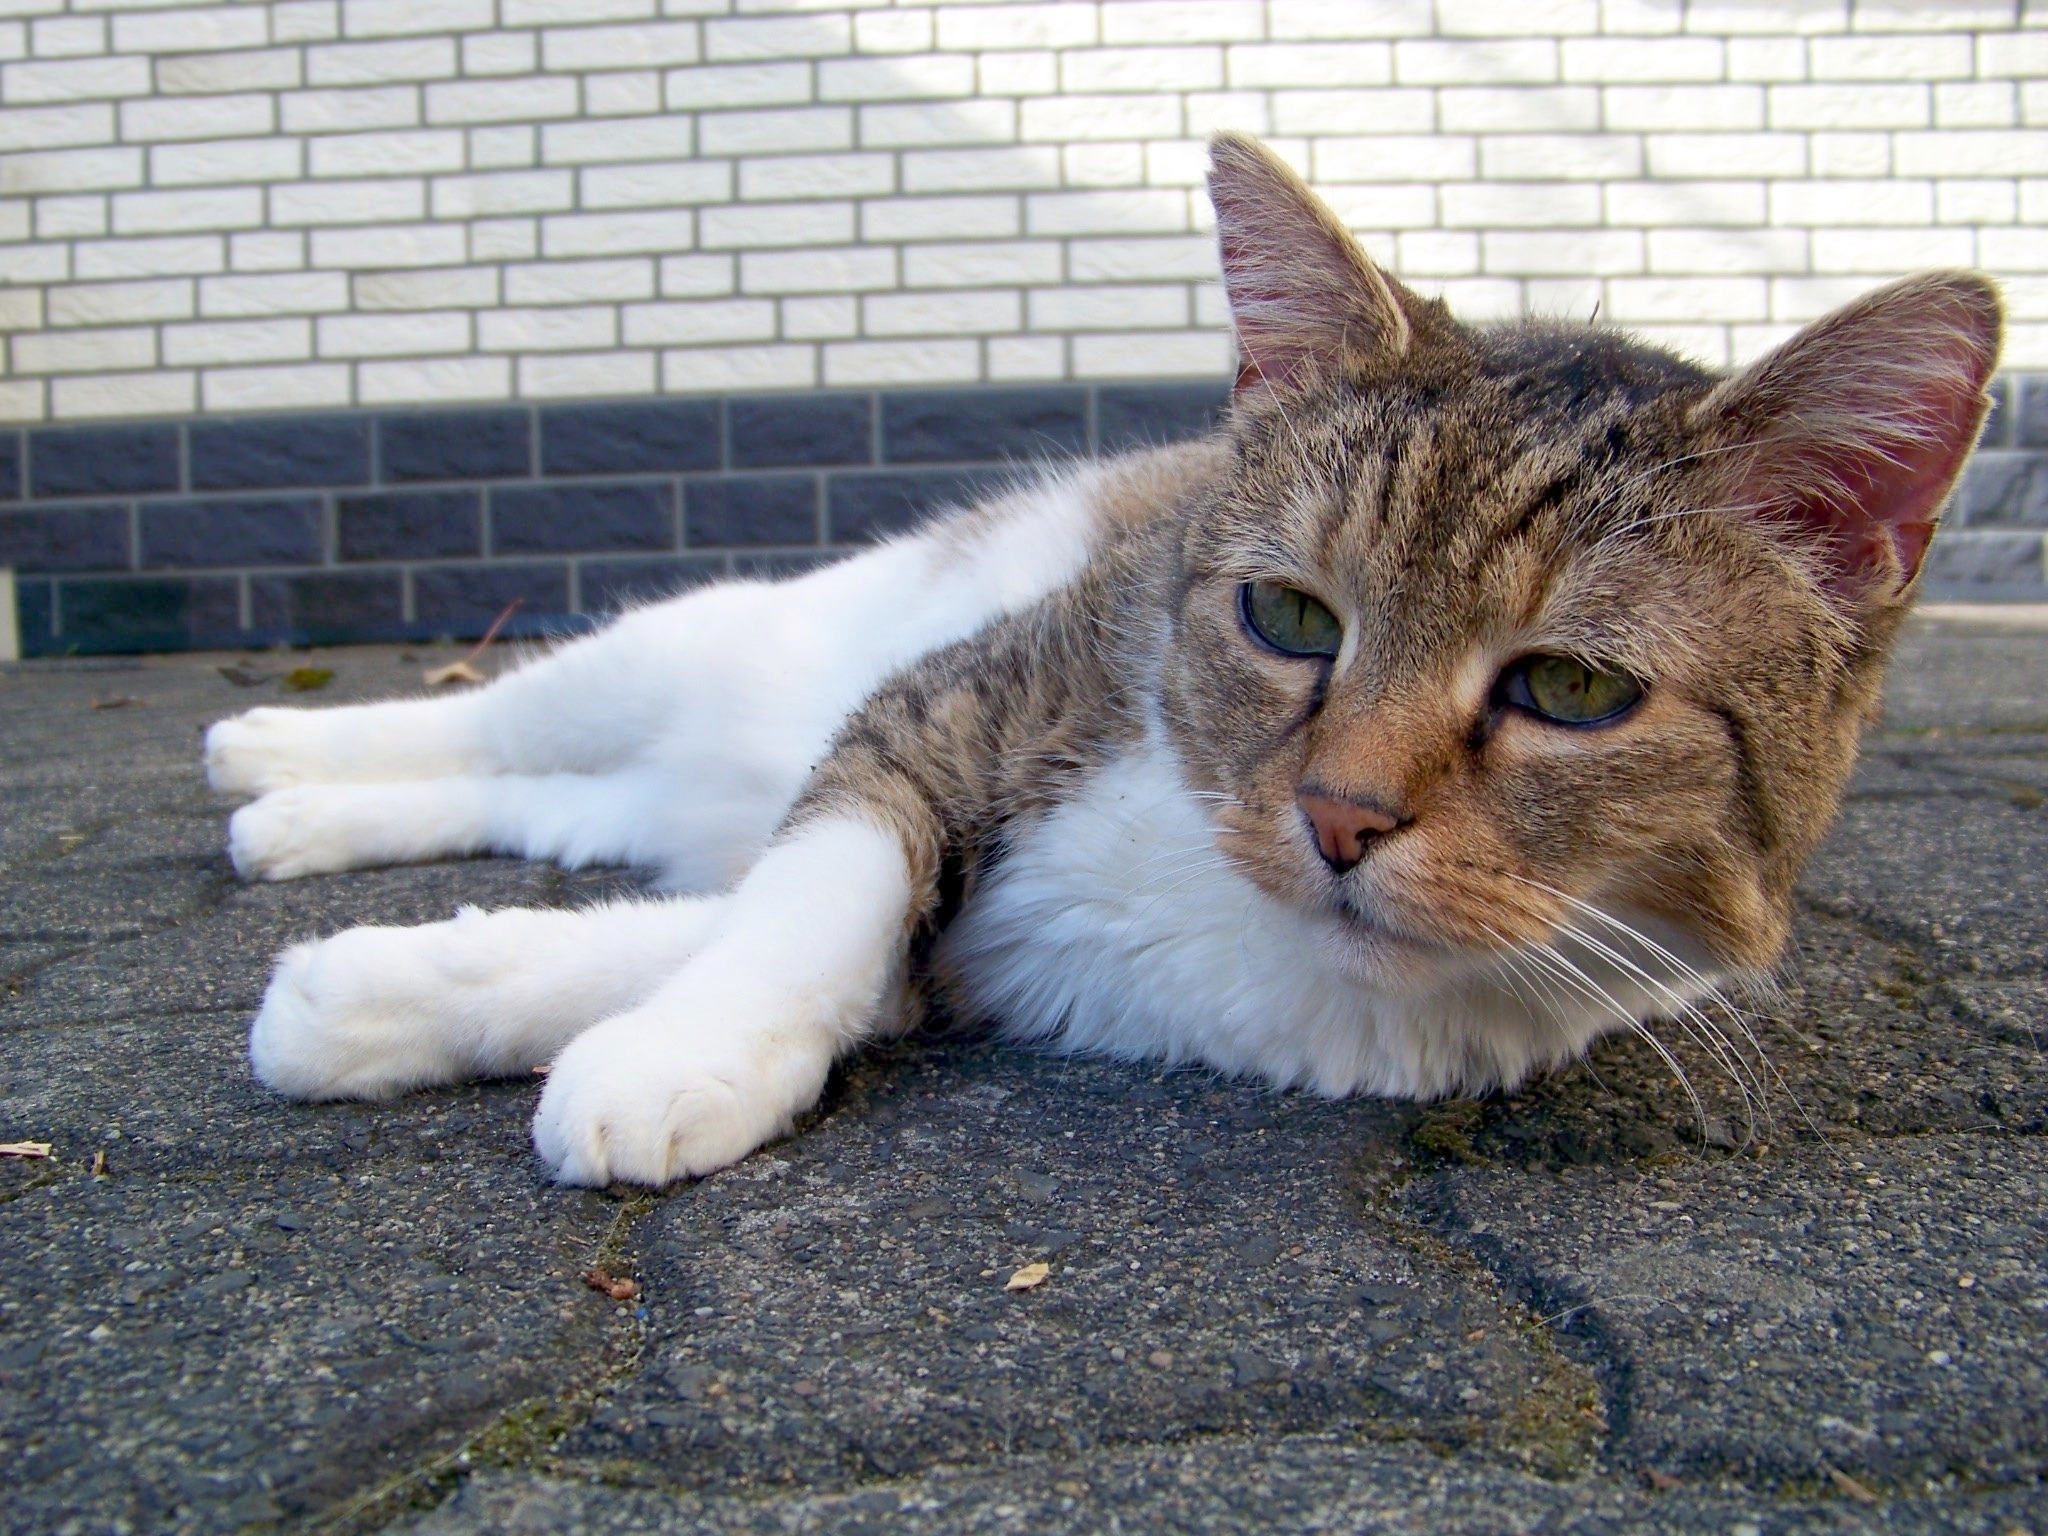
animal, pet, cat, mammal, fauna, playful, whiskers, adidas, vertebrate, mieze, curious, animal world, domestic cat, tabby cat, norwegian forest cat, european shorthair, wild cat, small to medium sized cats, cat like mammal, domestic short haired cat, pixie bob